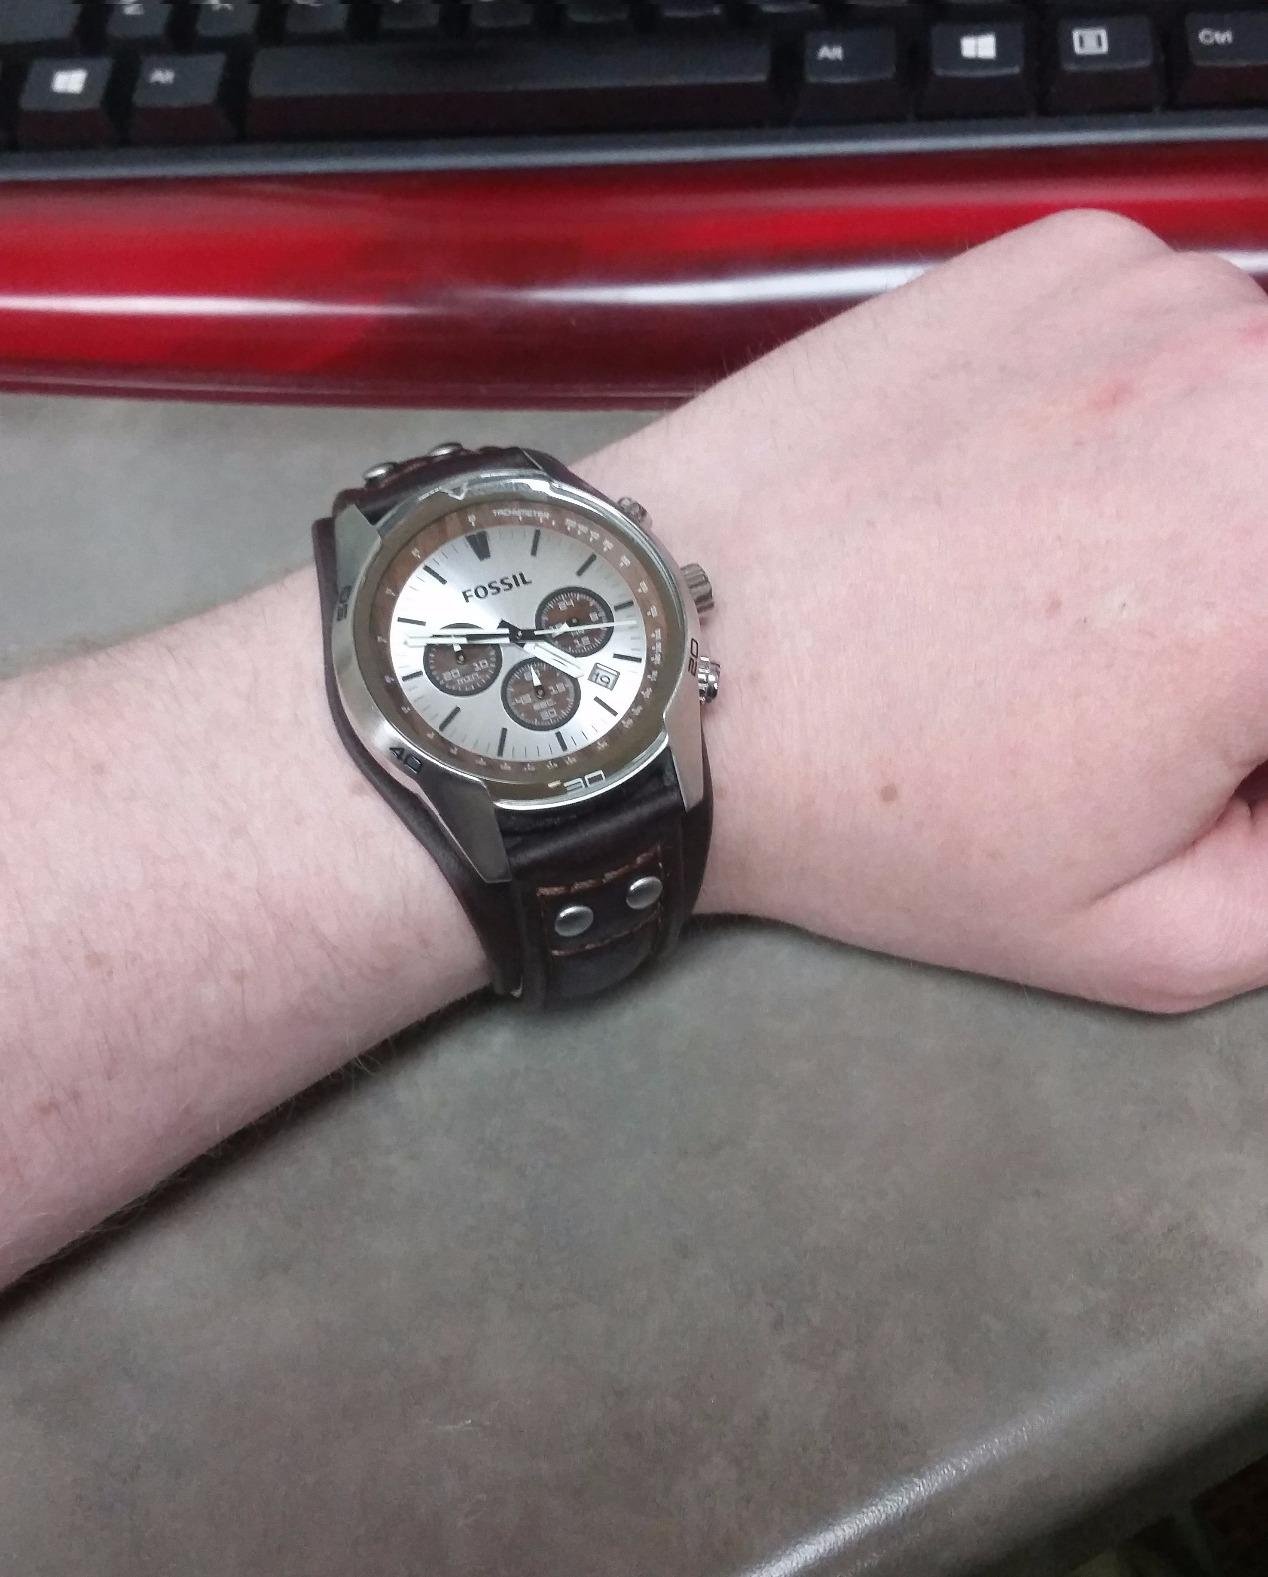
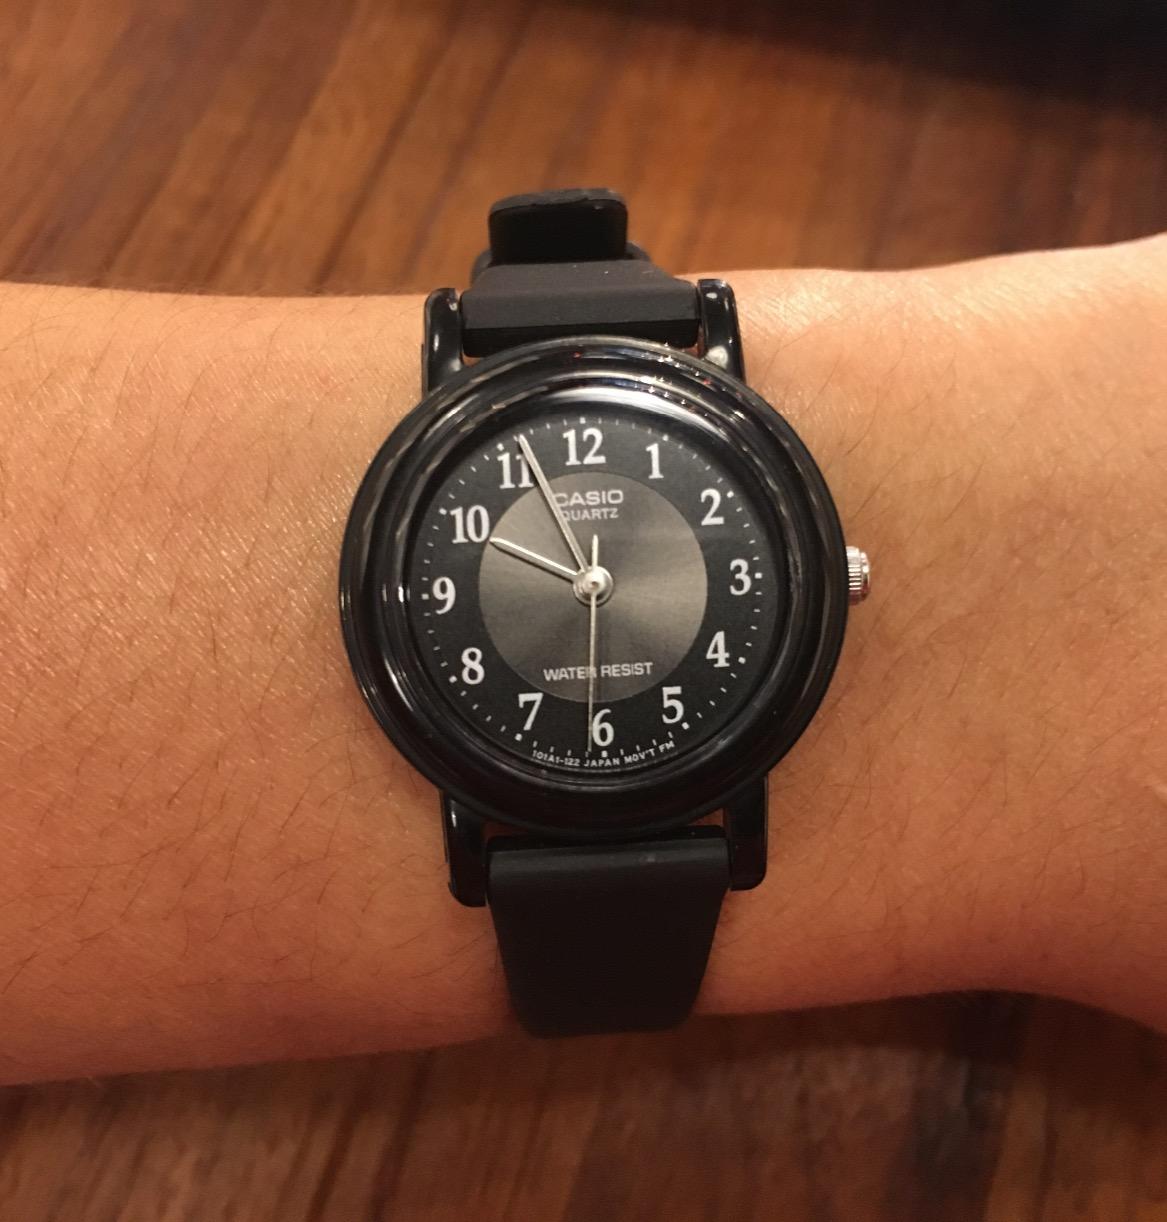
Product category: accessories_watch
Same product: no